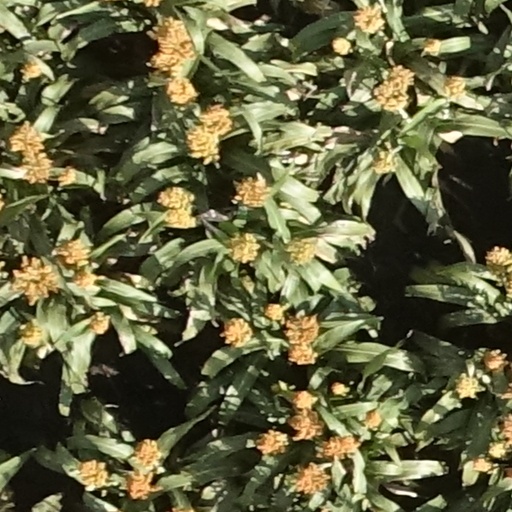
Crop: sorghum